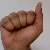
The image shows a hand gesture representing the letter 'A' in Indian Sign Language.